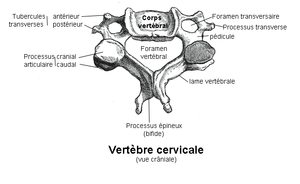
vertèbre cervicale. Anatomie humaine.
Les vertèbres cervicales sont les vertèbres situées au niveau du cou sous le crâne ; elles appartiennent au rachis cervical.
Le muscle scalène est un muscle situé sur le côté du cou, derrière le muscle sterno-cléido-mastoïdien.